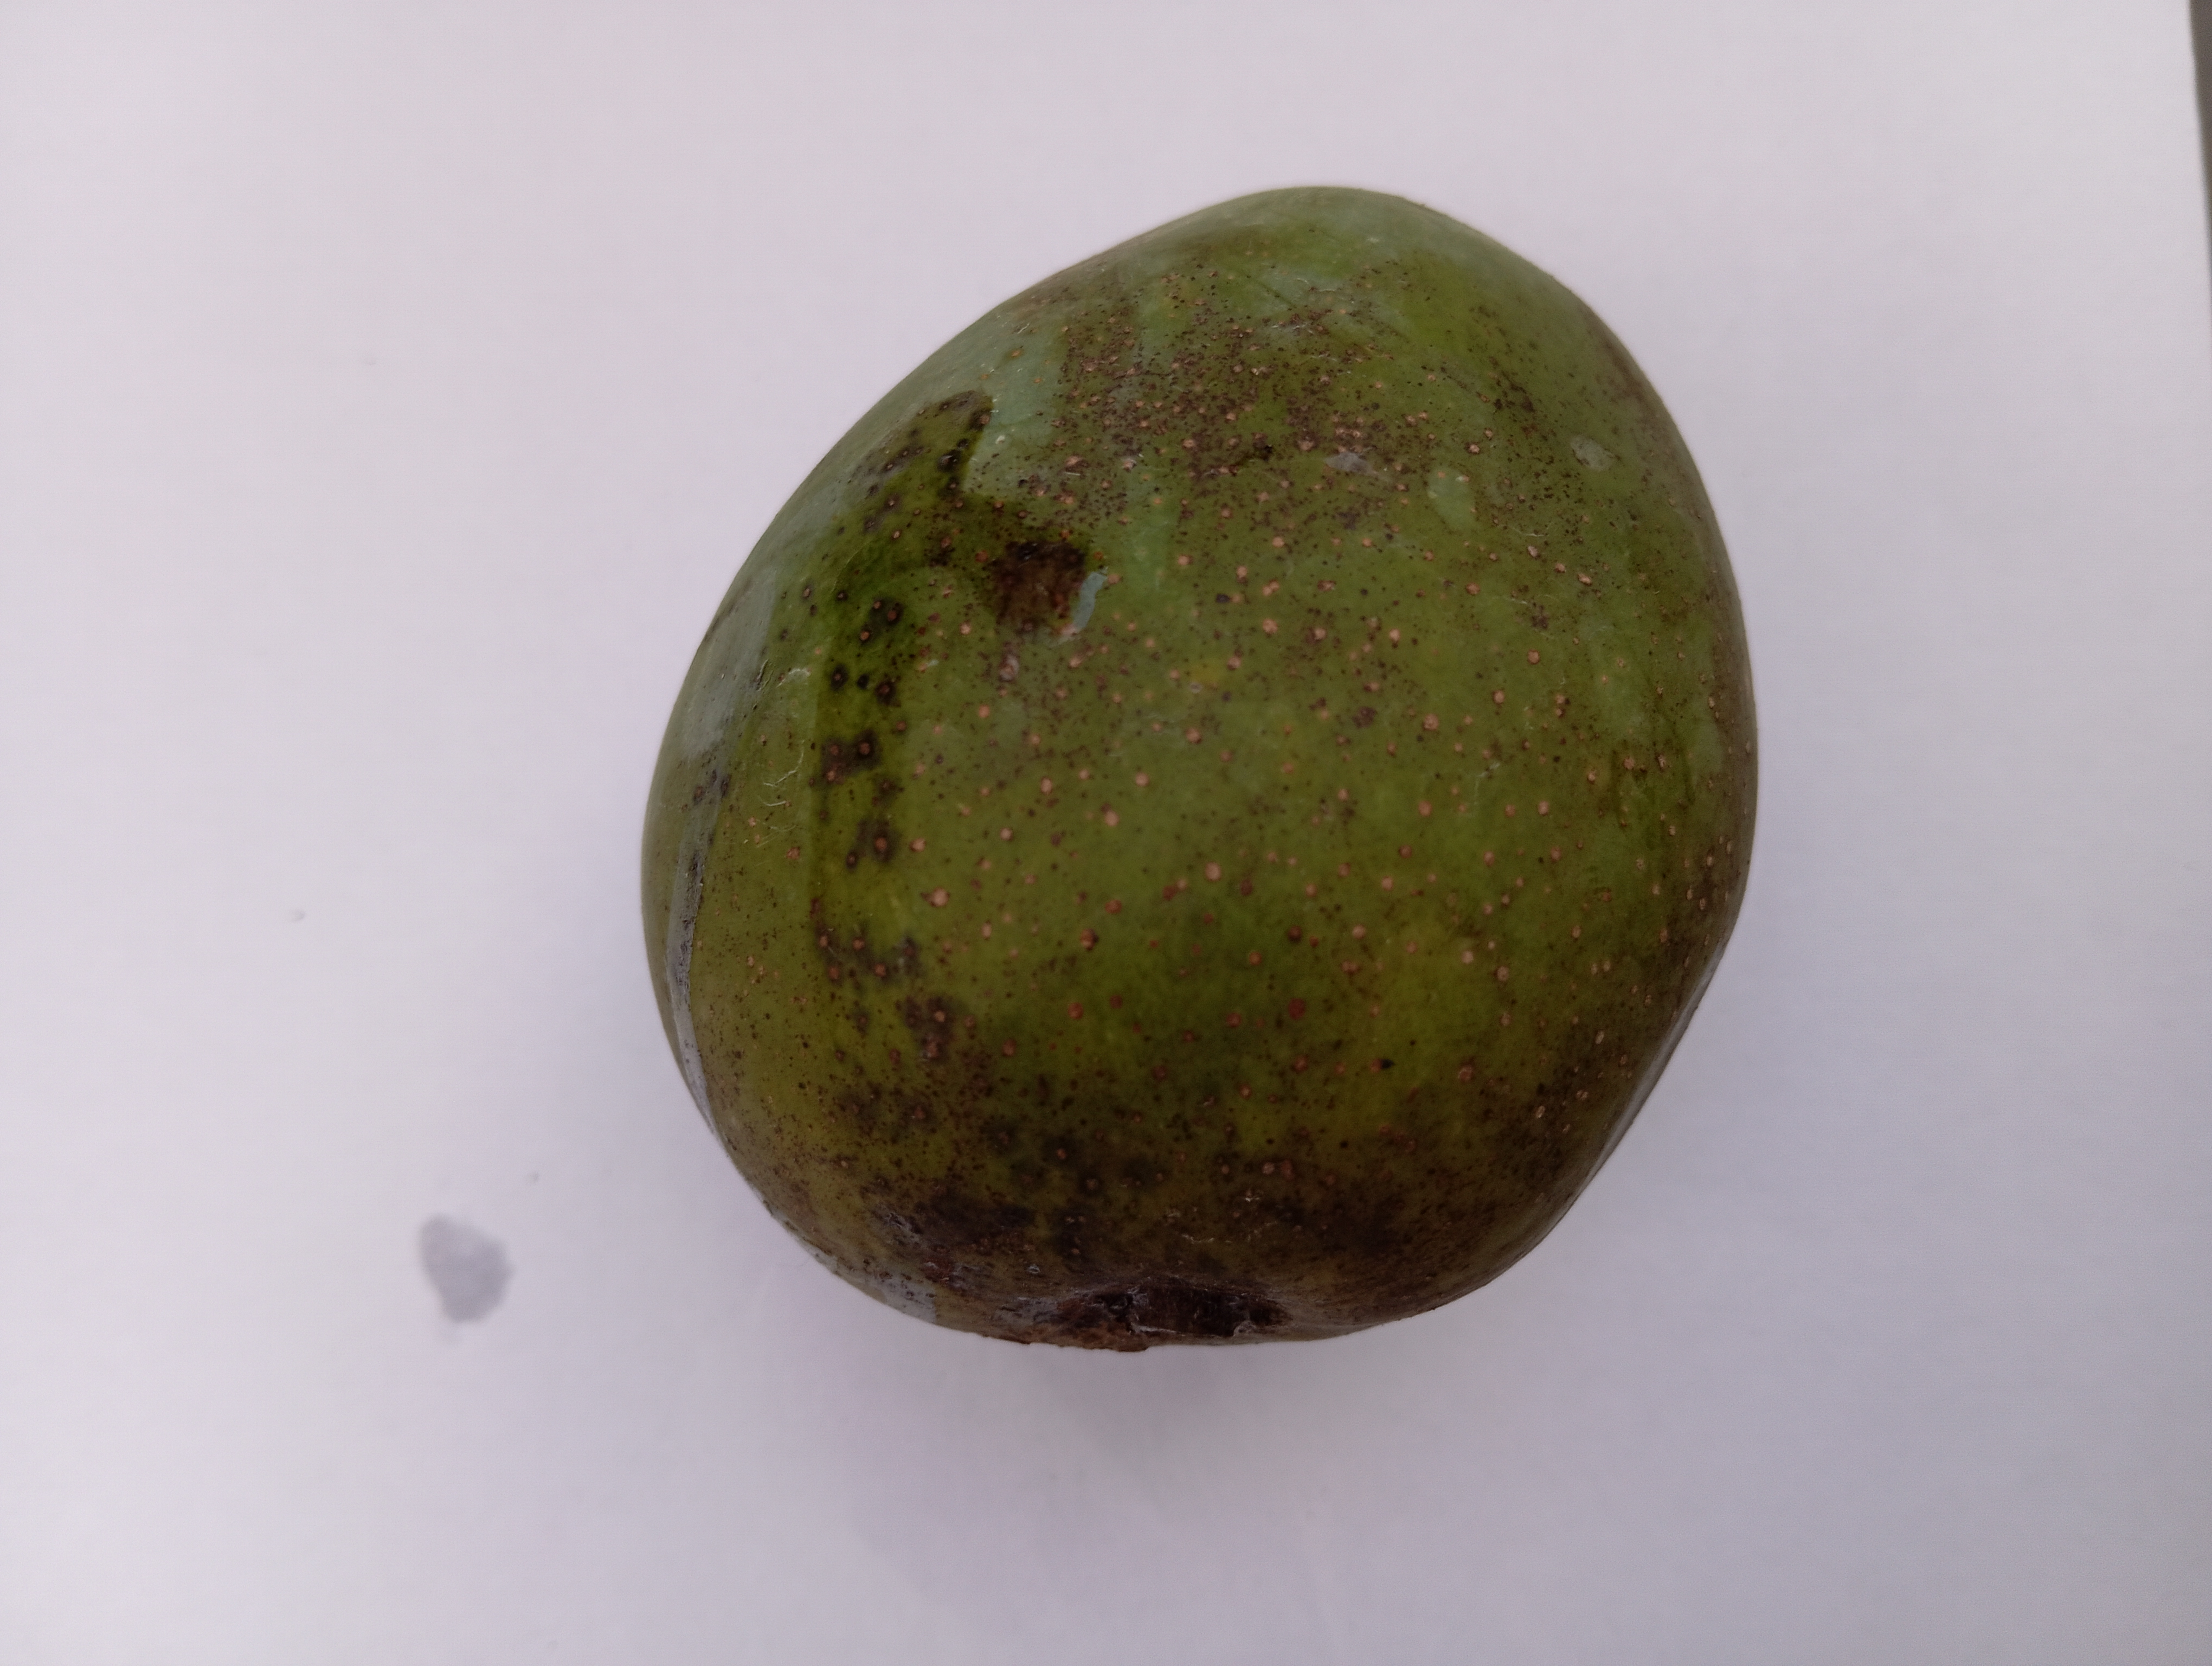
Mango variety: Himsagar